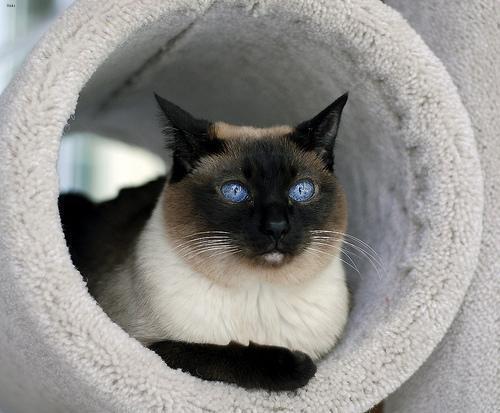
Siamese